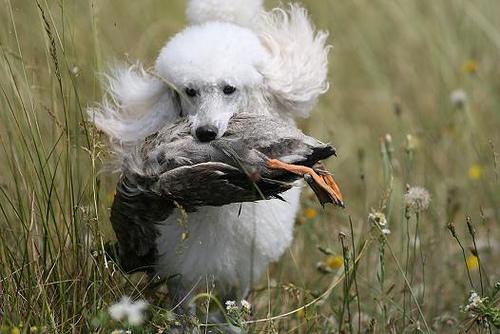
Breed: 200-n000010-miniature_poodle